Taxis of the United States

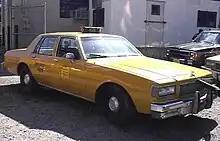
Chevrolet Caprice NYC Cab in the 1990s.

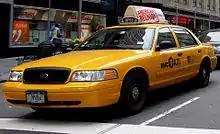
The Ford Crown Victoria became the most used yellow cab in New York City in the 1990s

New York City's taxicabs, with their distinctive yellow paint, are a widely recognized icon of the city. There are more than 13,000 taxis operating in the city, as well as more than 40,000 other for-hire vehicles. Taxicabs are operated by private companies and licensed by the Taxi and Limousine Commission (TLC), a New York City government agency.